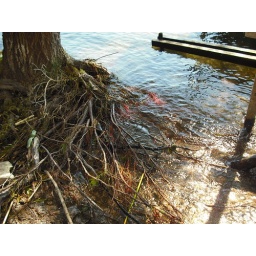
red tree roots in the San Marcos harbor